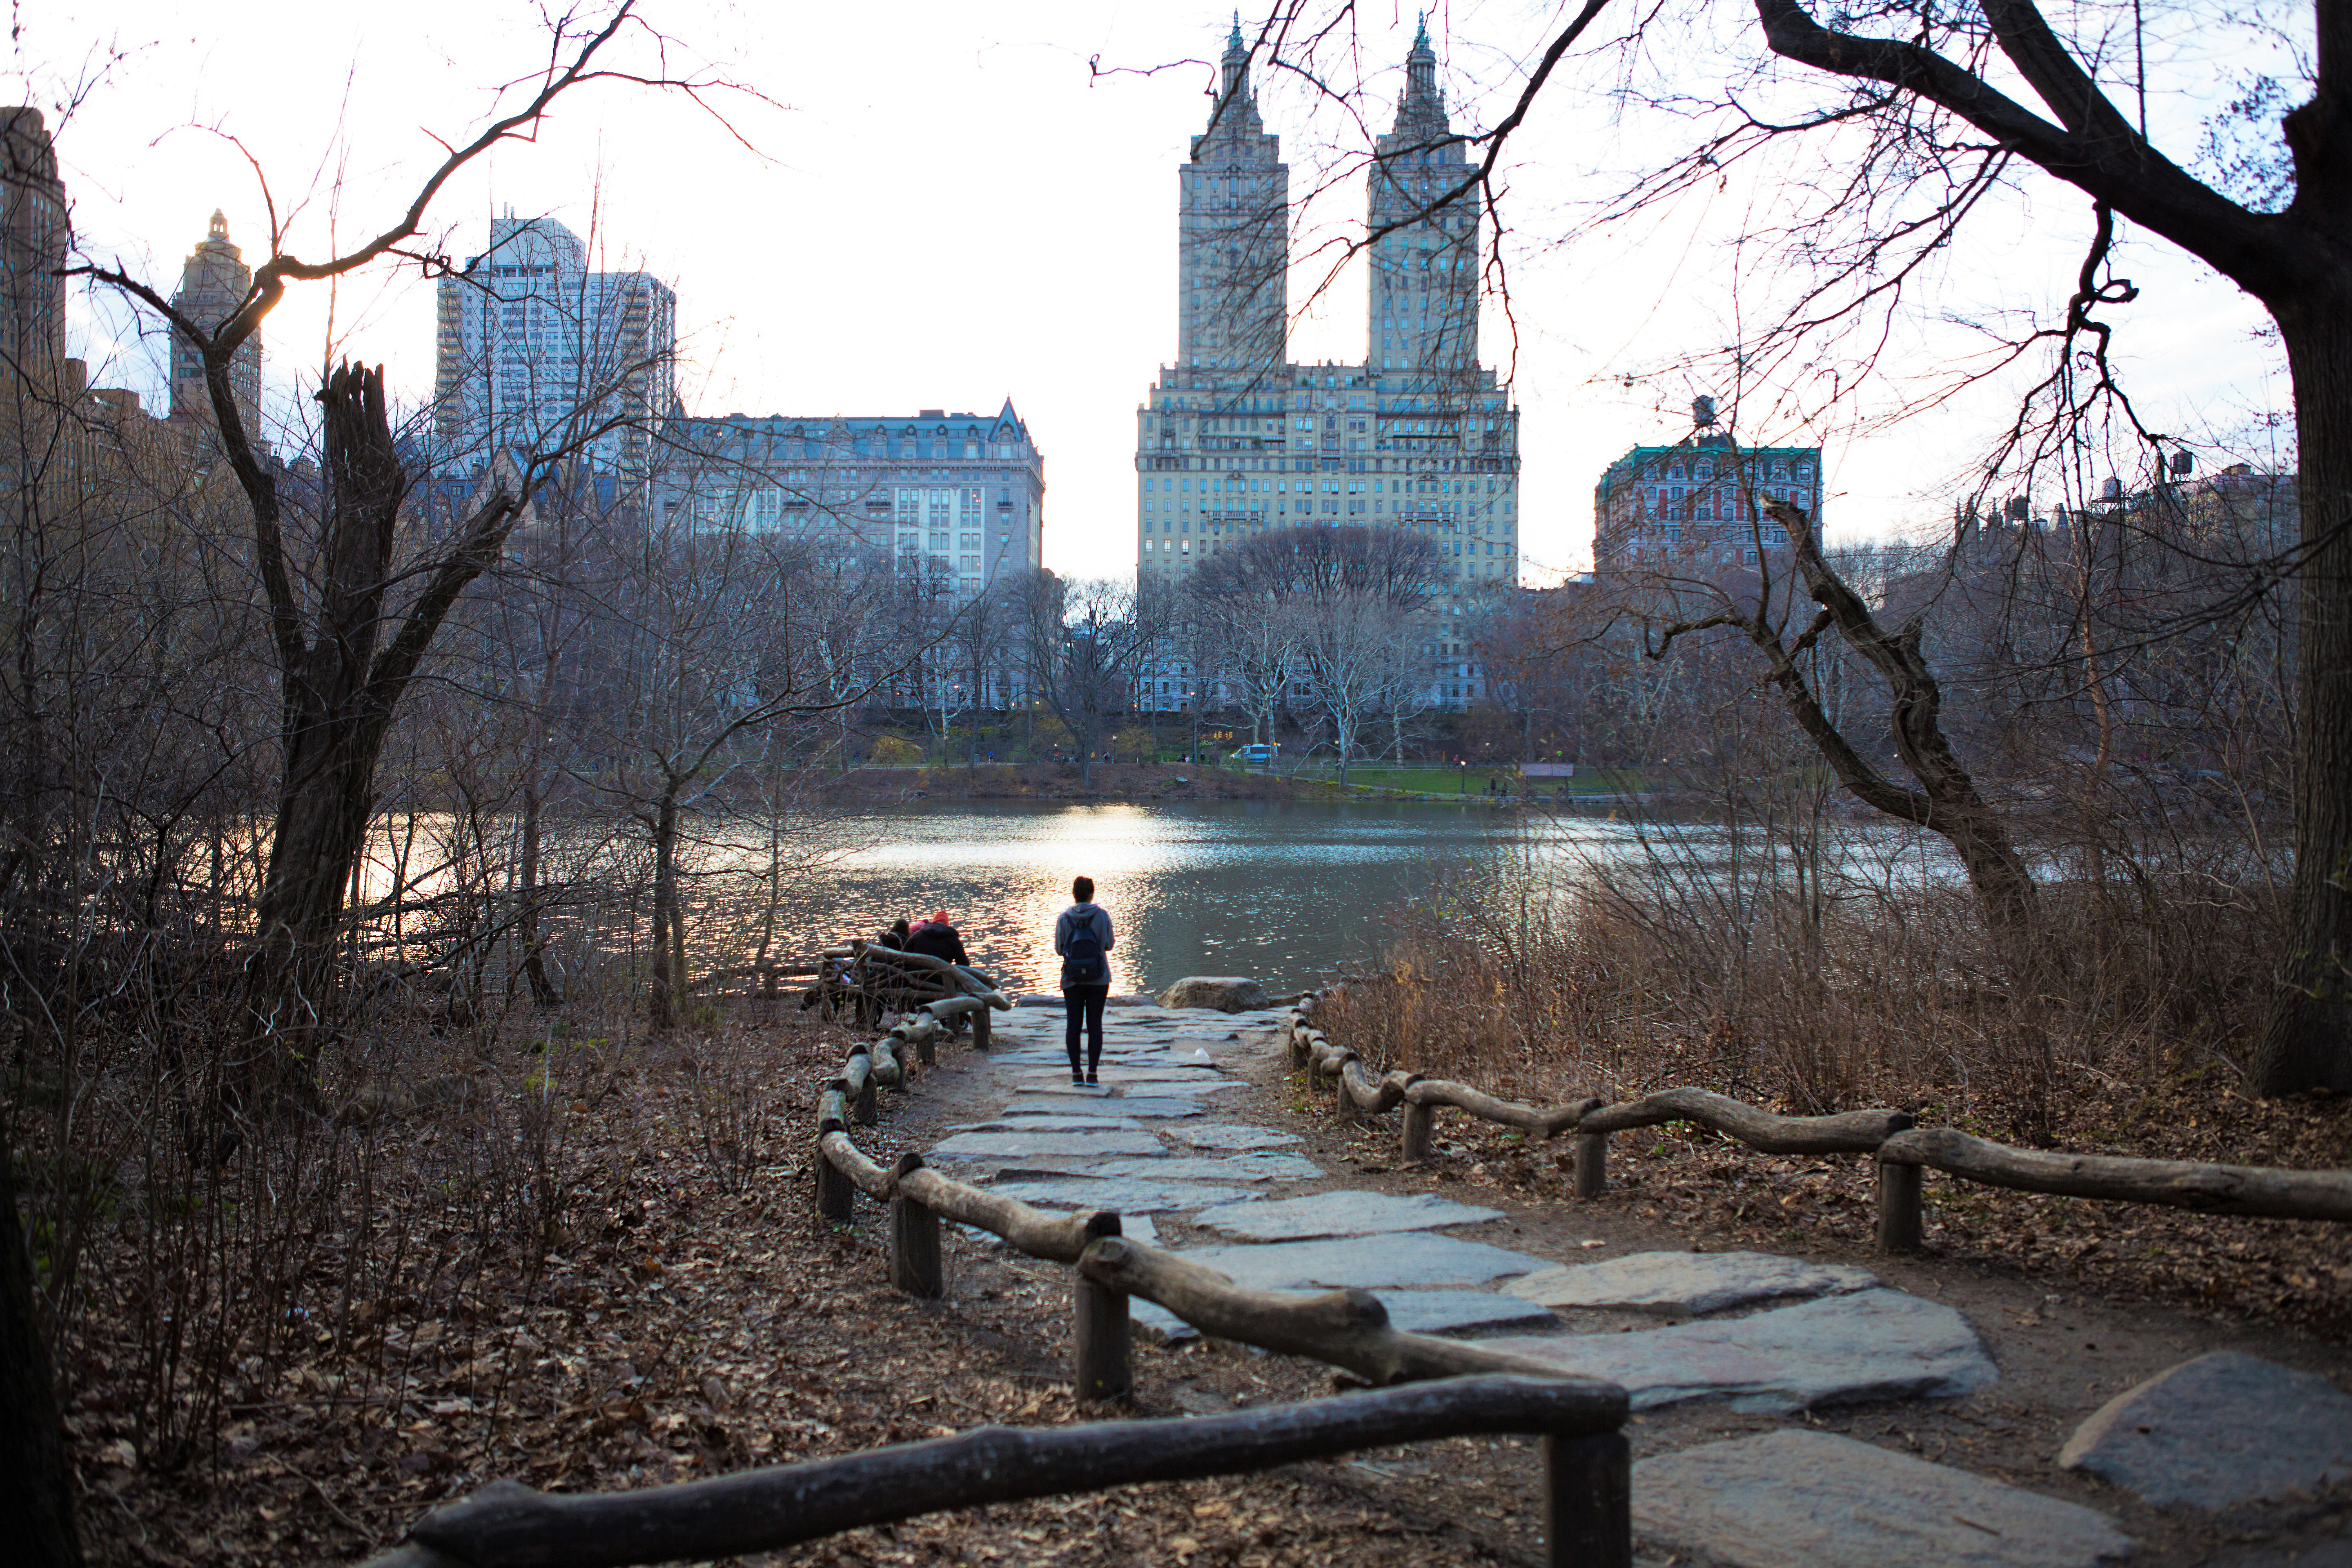
tree, spring, park, nyc, lake, water, walk, sky, tourist attraction, reflection, building, city, winter, recreation, river, castle, plant, landscape, branch, tours